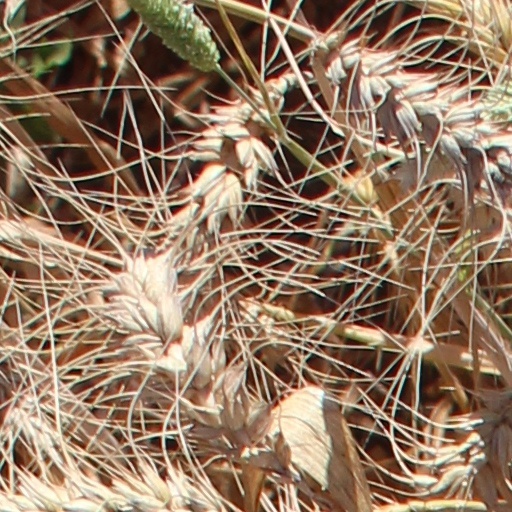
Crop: wheat